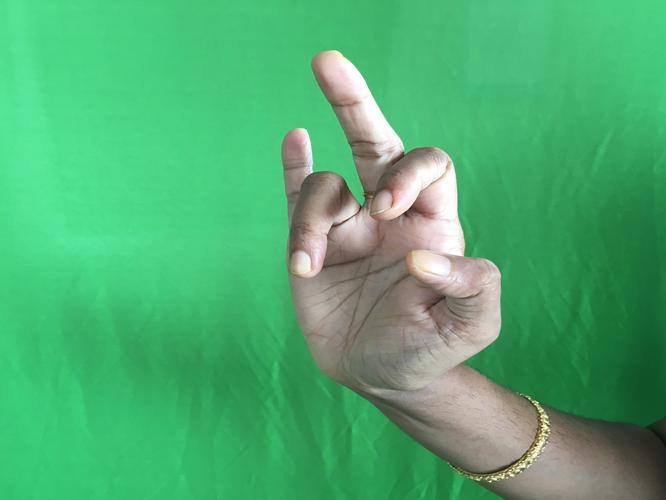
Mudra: Shukatundam
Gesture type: single_hand